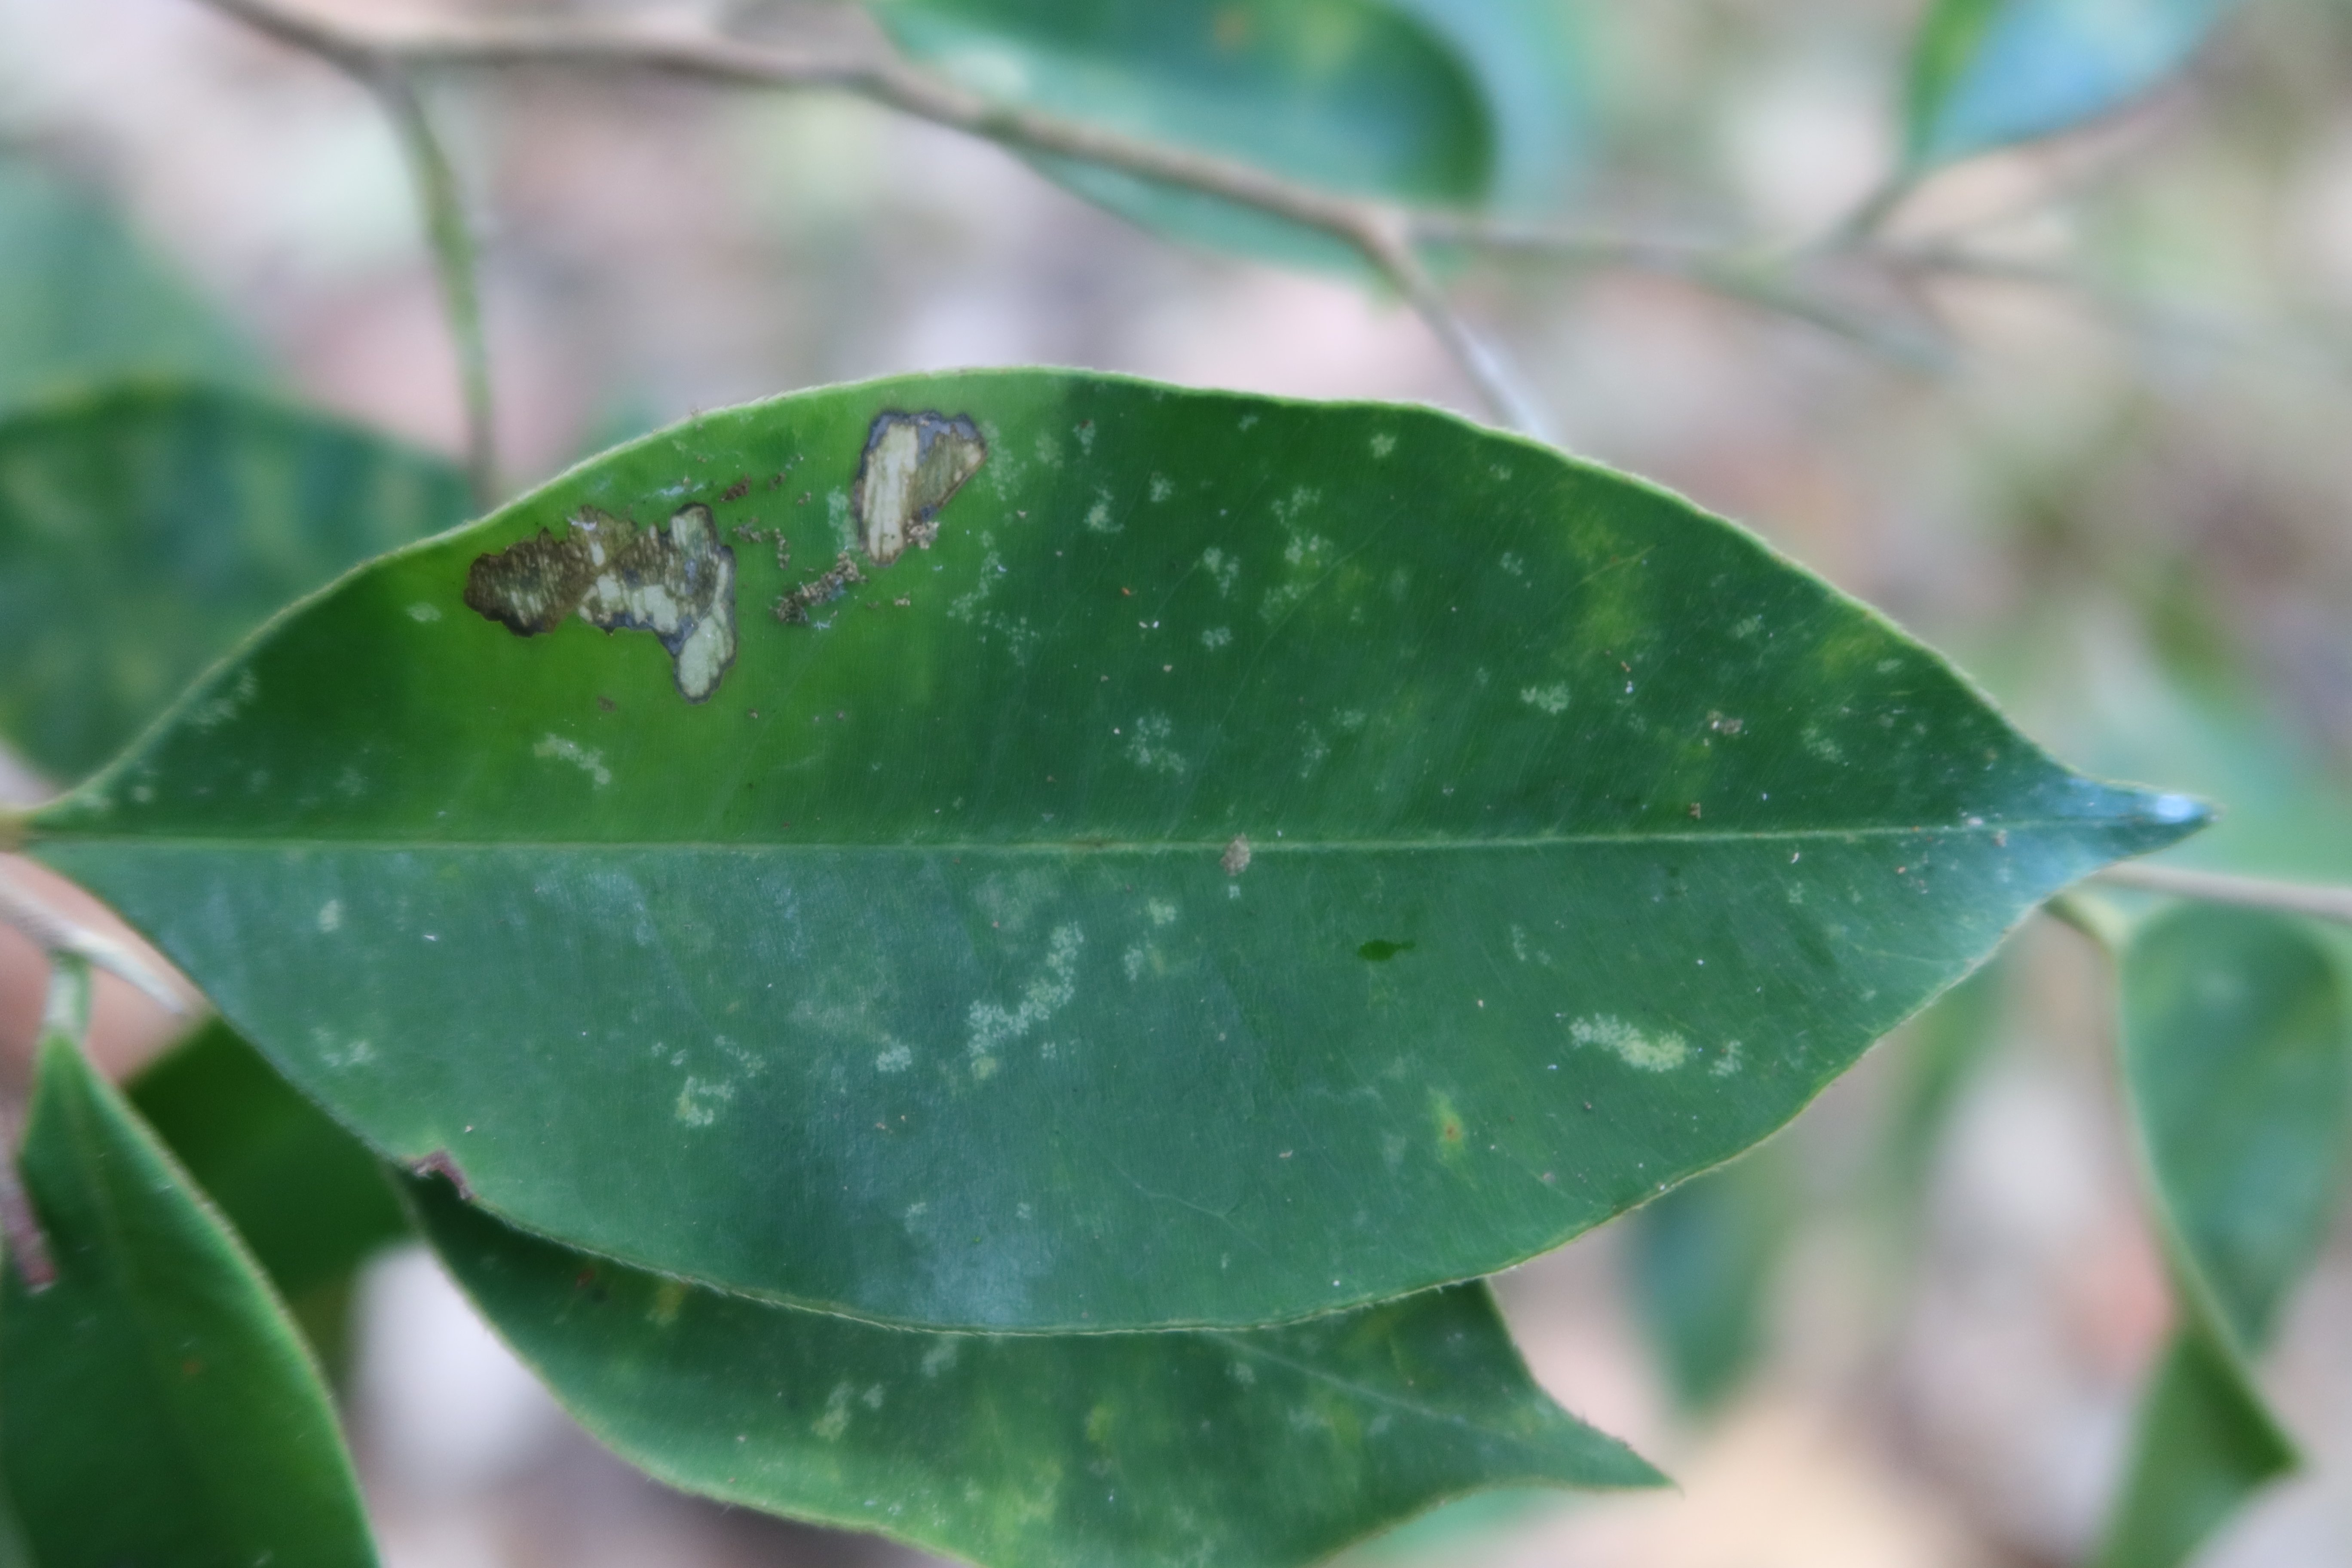
Label: Translucent lesion